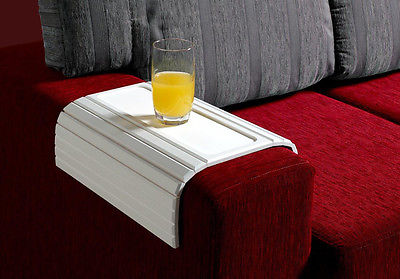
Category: table